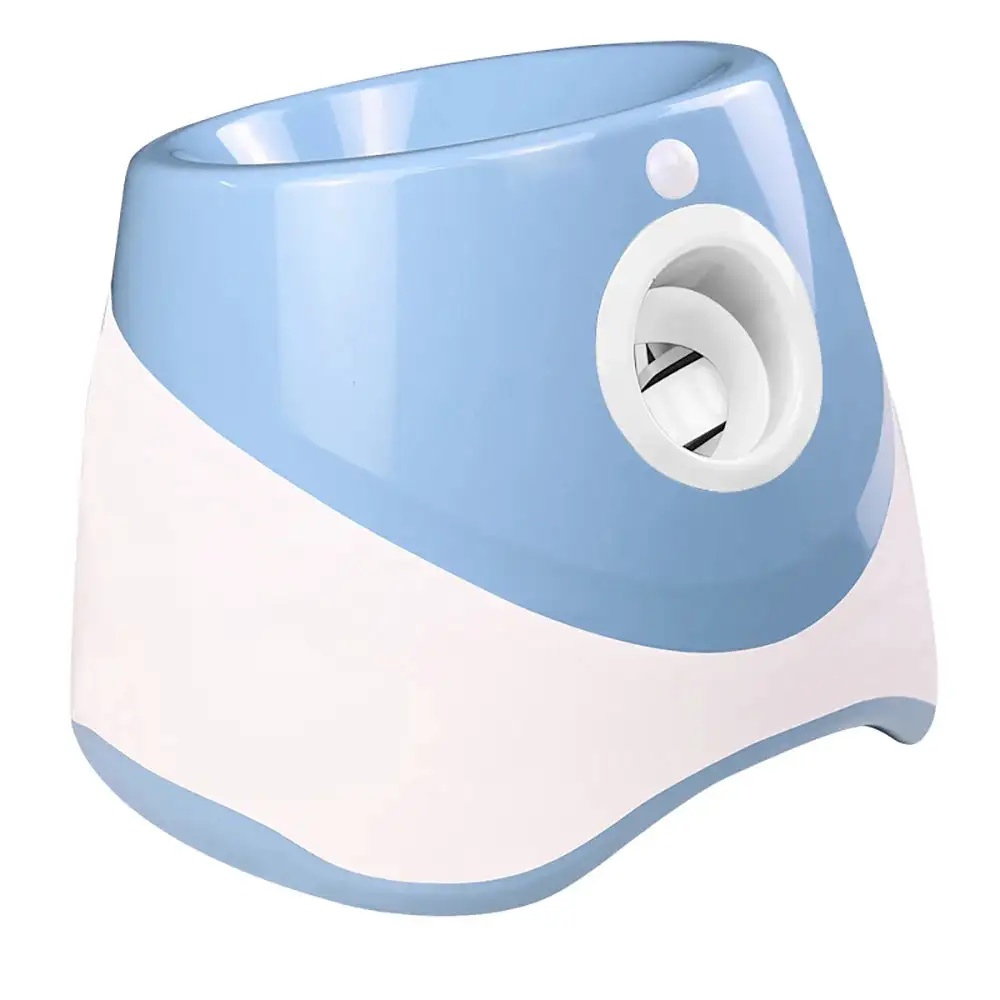
Automatic Tennis Ball Launcher
Elevate Your Tennis Game with Our Automatic Tennis Ball Launcher Take your tennis training to the next level with our Automatic Tennis Ball Launcher. Designed for solo practice or fun playtime with your furry friend, this innovative device delivers consistent serves and keeps the game going without interruption. Perfect Your Swing with Consistent Ball Delivery Refine your strokes and improve your game with our Automatic Tennis Ball Launcher. Its precise and consistent ball delivery allows you to practice your shots with accuracy and confidence, helping you reach your full potential on the court. Keep Your Pup Active and Entertained Give your four-legged friend the ultimate fetch experience with our Automatic Tennis Ball Launcher. Whether indoors or outdoors, this device provides endless entertainment for your dog, keeping them active and engaged for hours on end. Convenience and Efficiency for Every Player Enjoy hassle-free training sessions with our Automatic Tennis Ball Launcher. Its user-friendly design and adjustable settings make it easy to customize your practice routine, so you can focus on honing your skills and enjoying the game. Package Includes: 1 x launcher 3pcs Balls
Brand: Min butik
Category: Sporting Goods > Athletics > Tennis > Tennis Ball Machines